Kim Brown (musician)

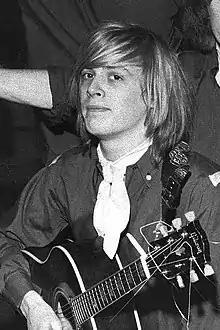
Kim Brown in 1966 with the Renegades

Kim Brown (2 May 1945 – 11 October 2011) was an English musician based in Finland and Italy, best known as the founder, lead singer and guitarist of the band The Renegades, which reached its greatest success during the 1960s.